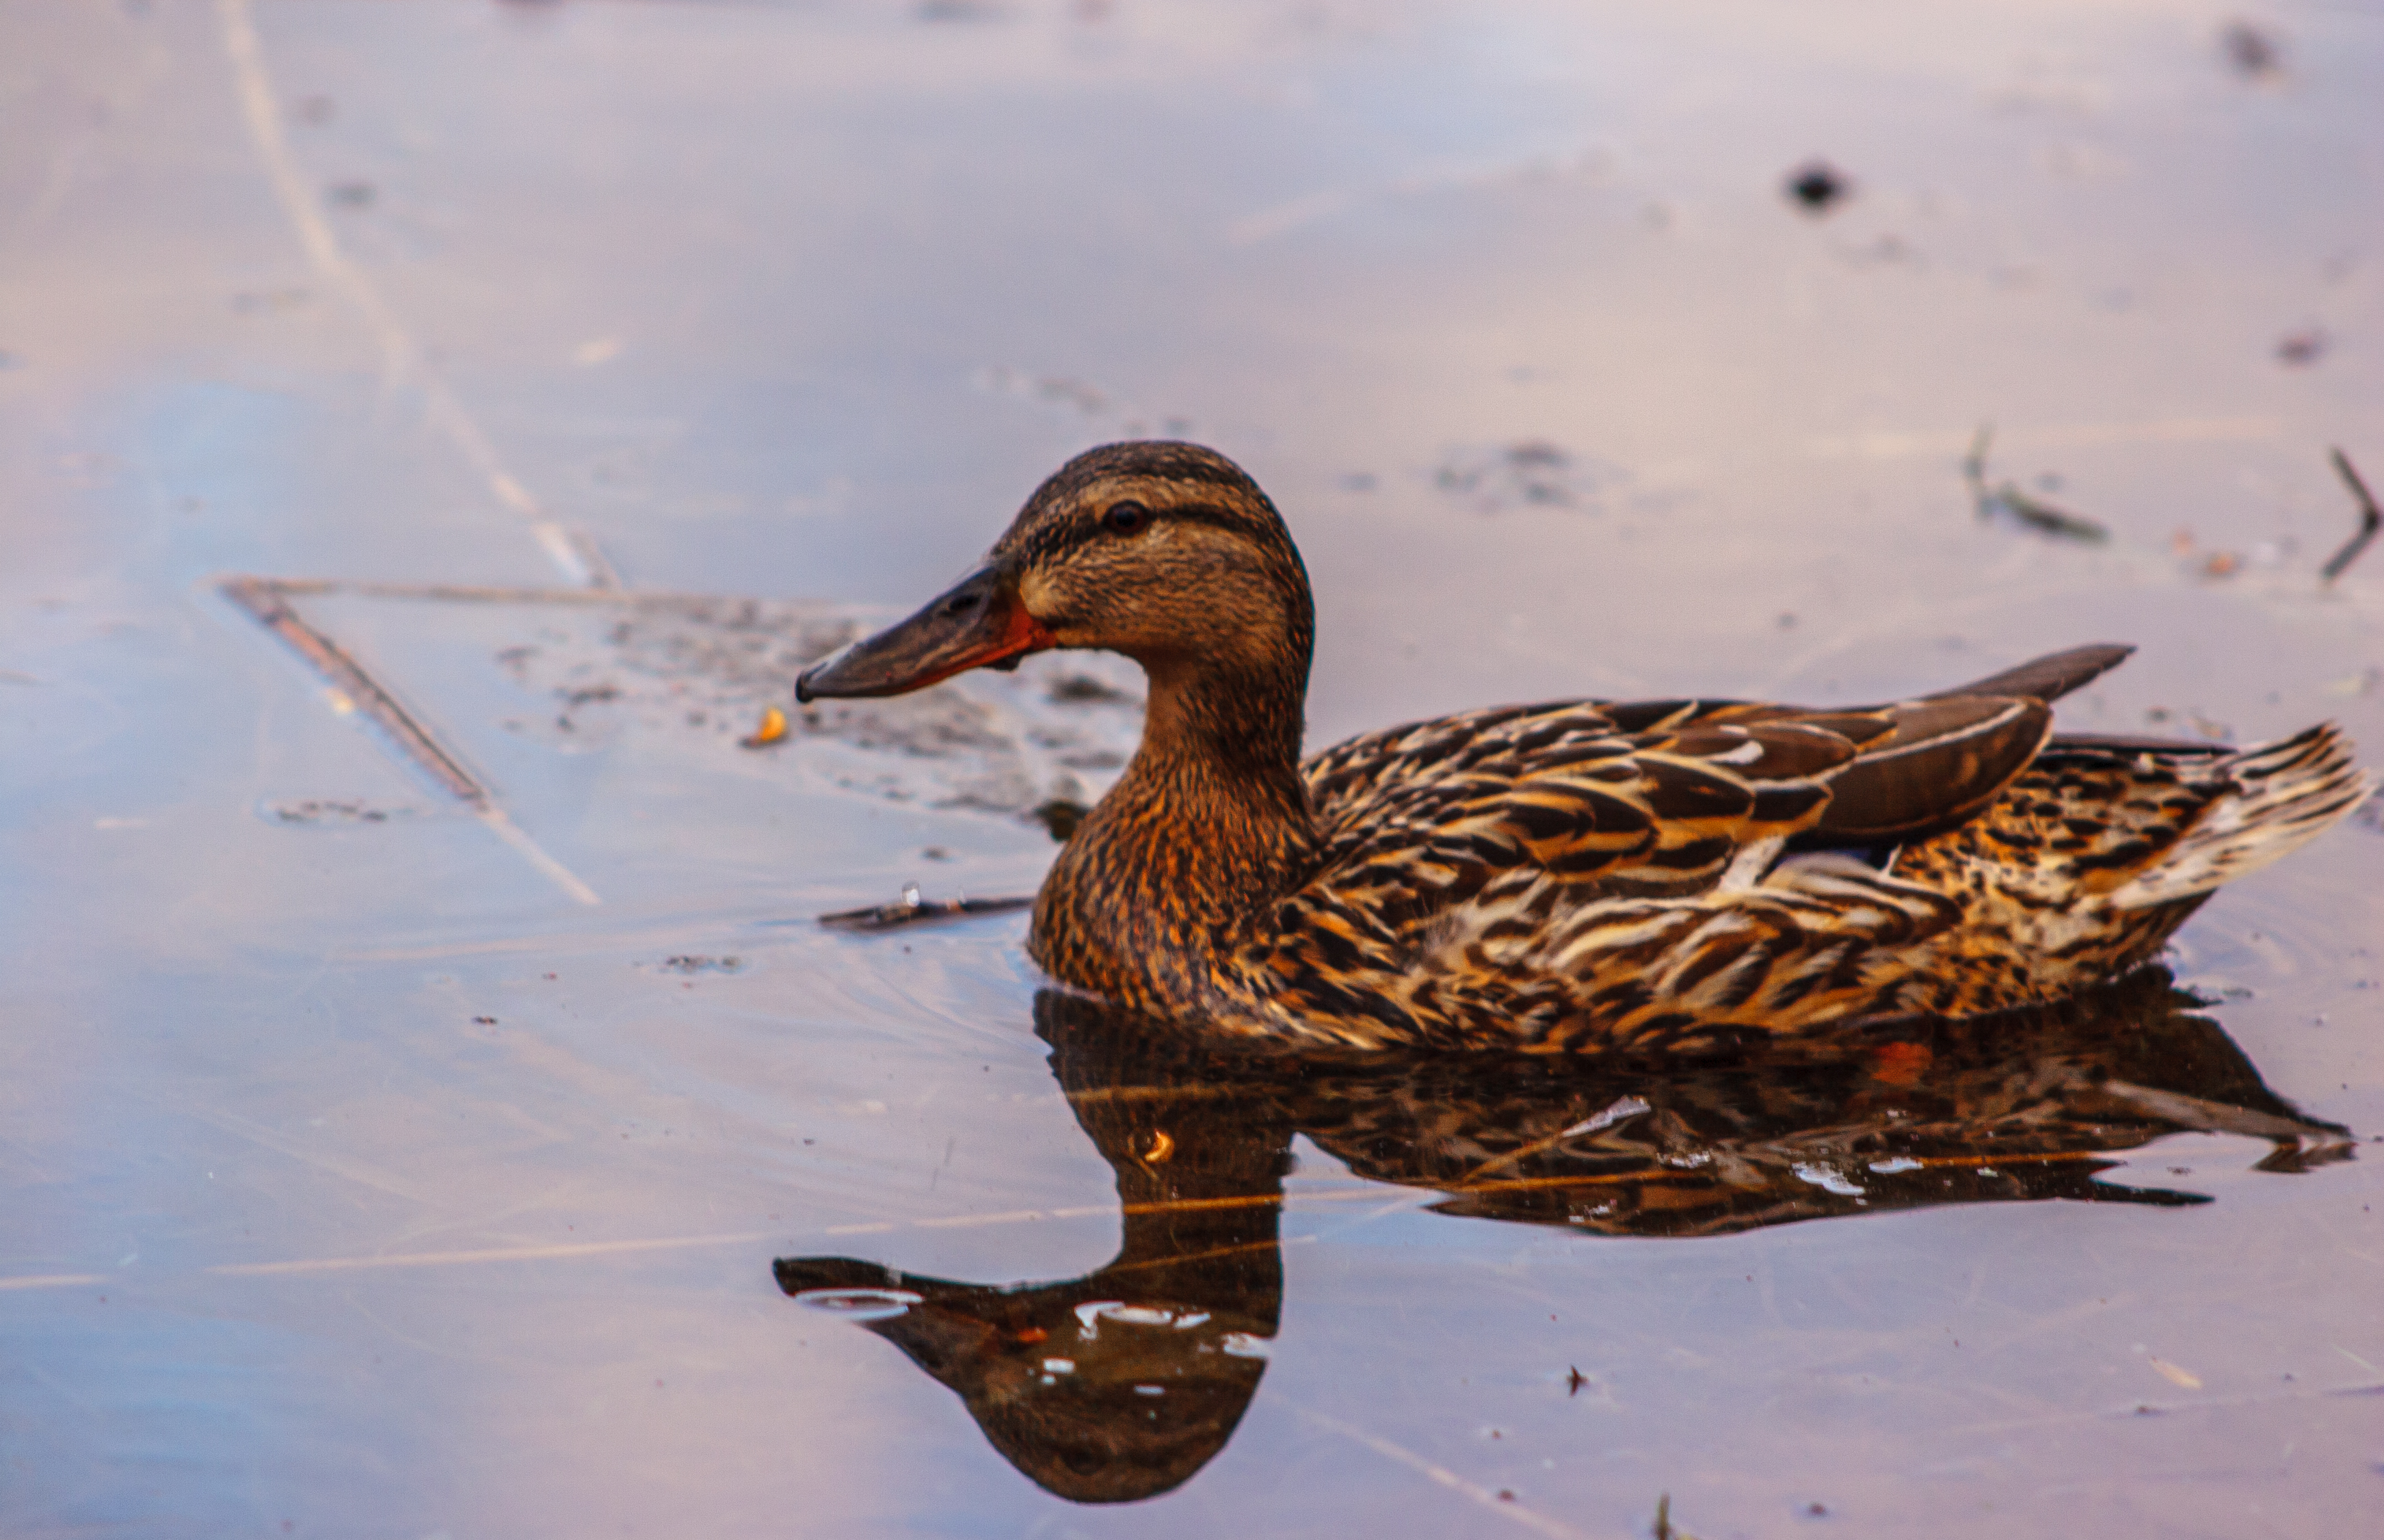
images, water, bird, beak, fluid, body of water, ducks, geese and swans, waterfowl, lake, feather, wing, duck, water bird, livestock, liquid, wildlife, seaduck, reflection, terrestrial animal, natural material, American Black Duck, fowl, pond